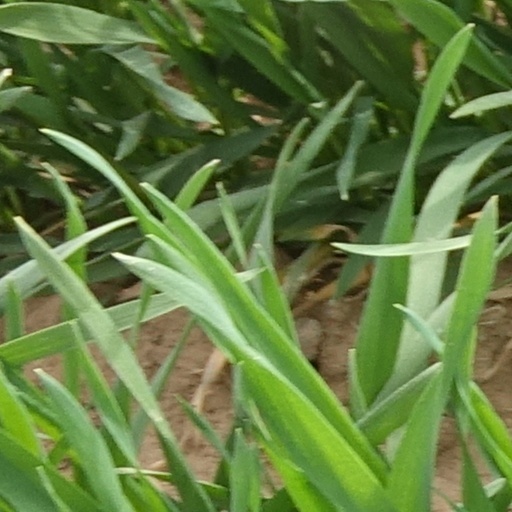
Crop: wheat